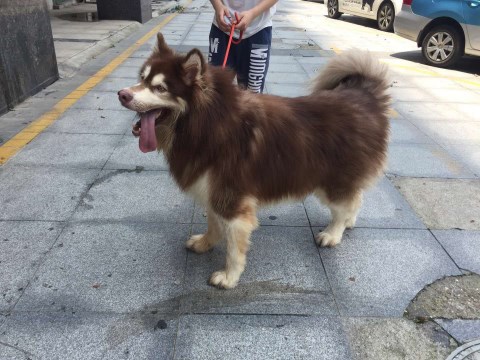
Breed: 1324-n000004-malamute